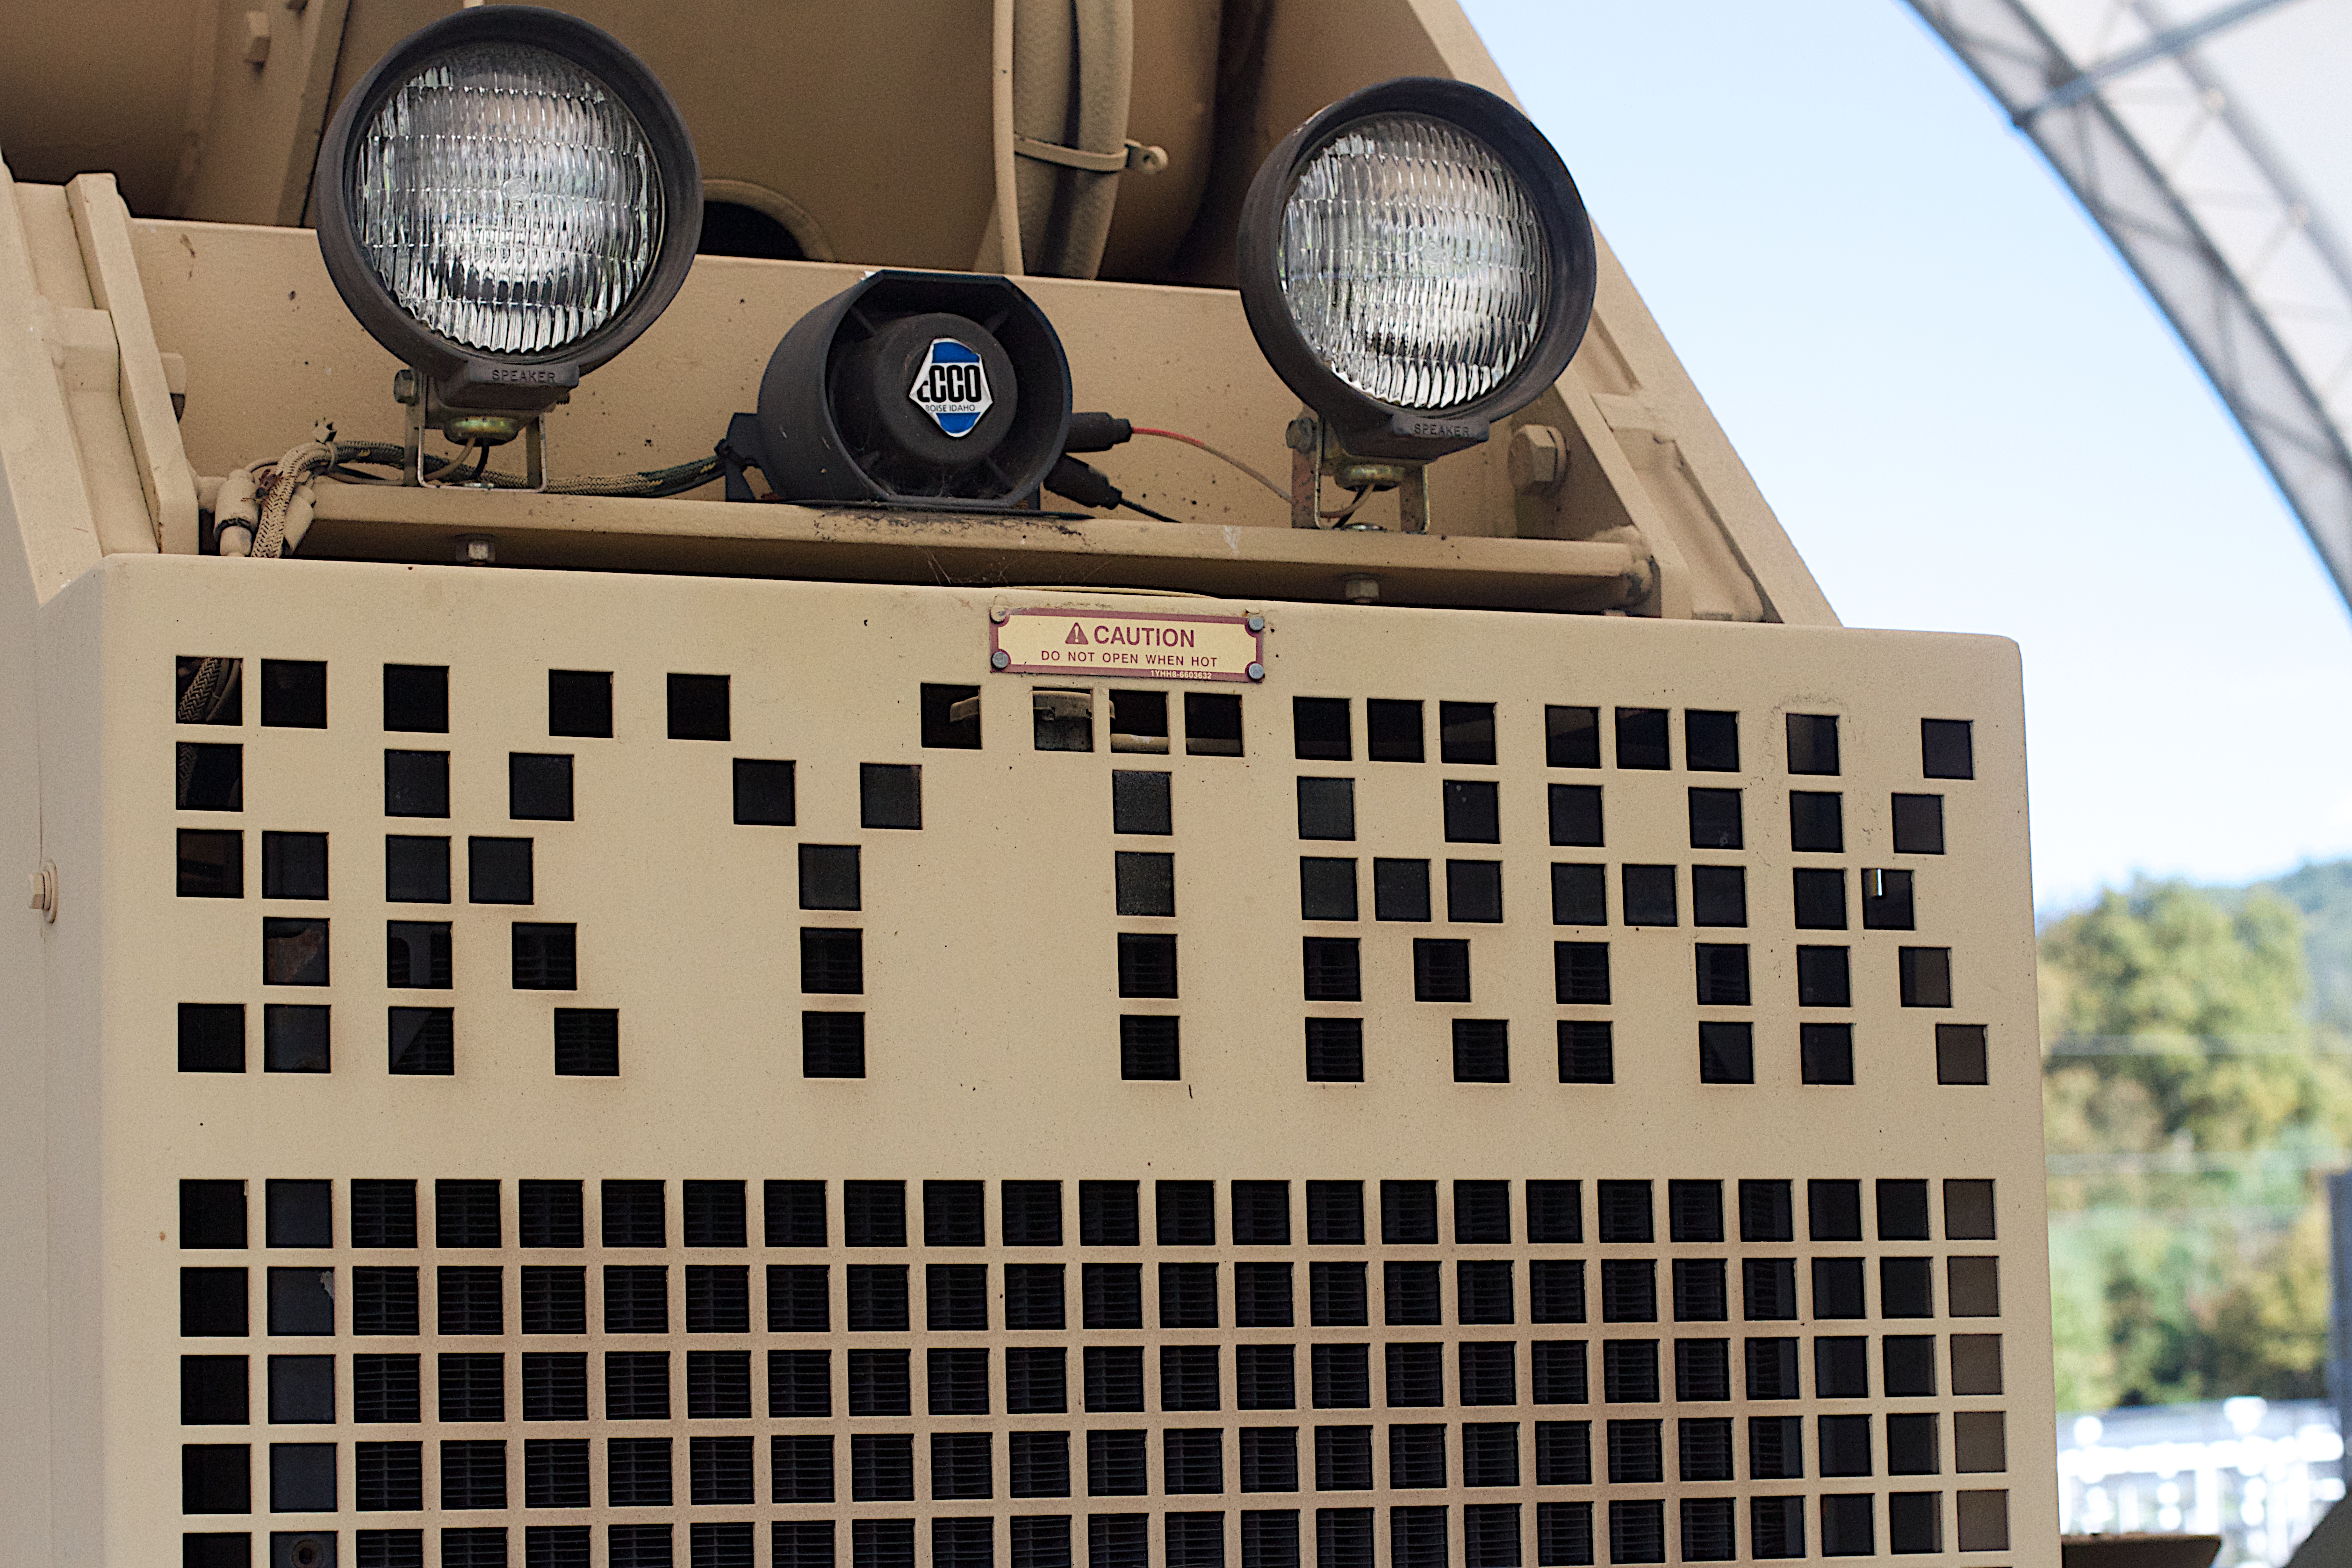
vehicle, lighting